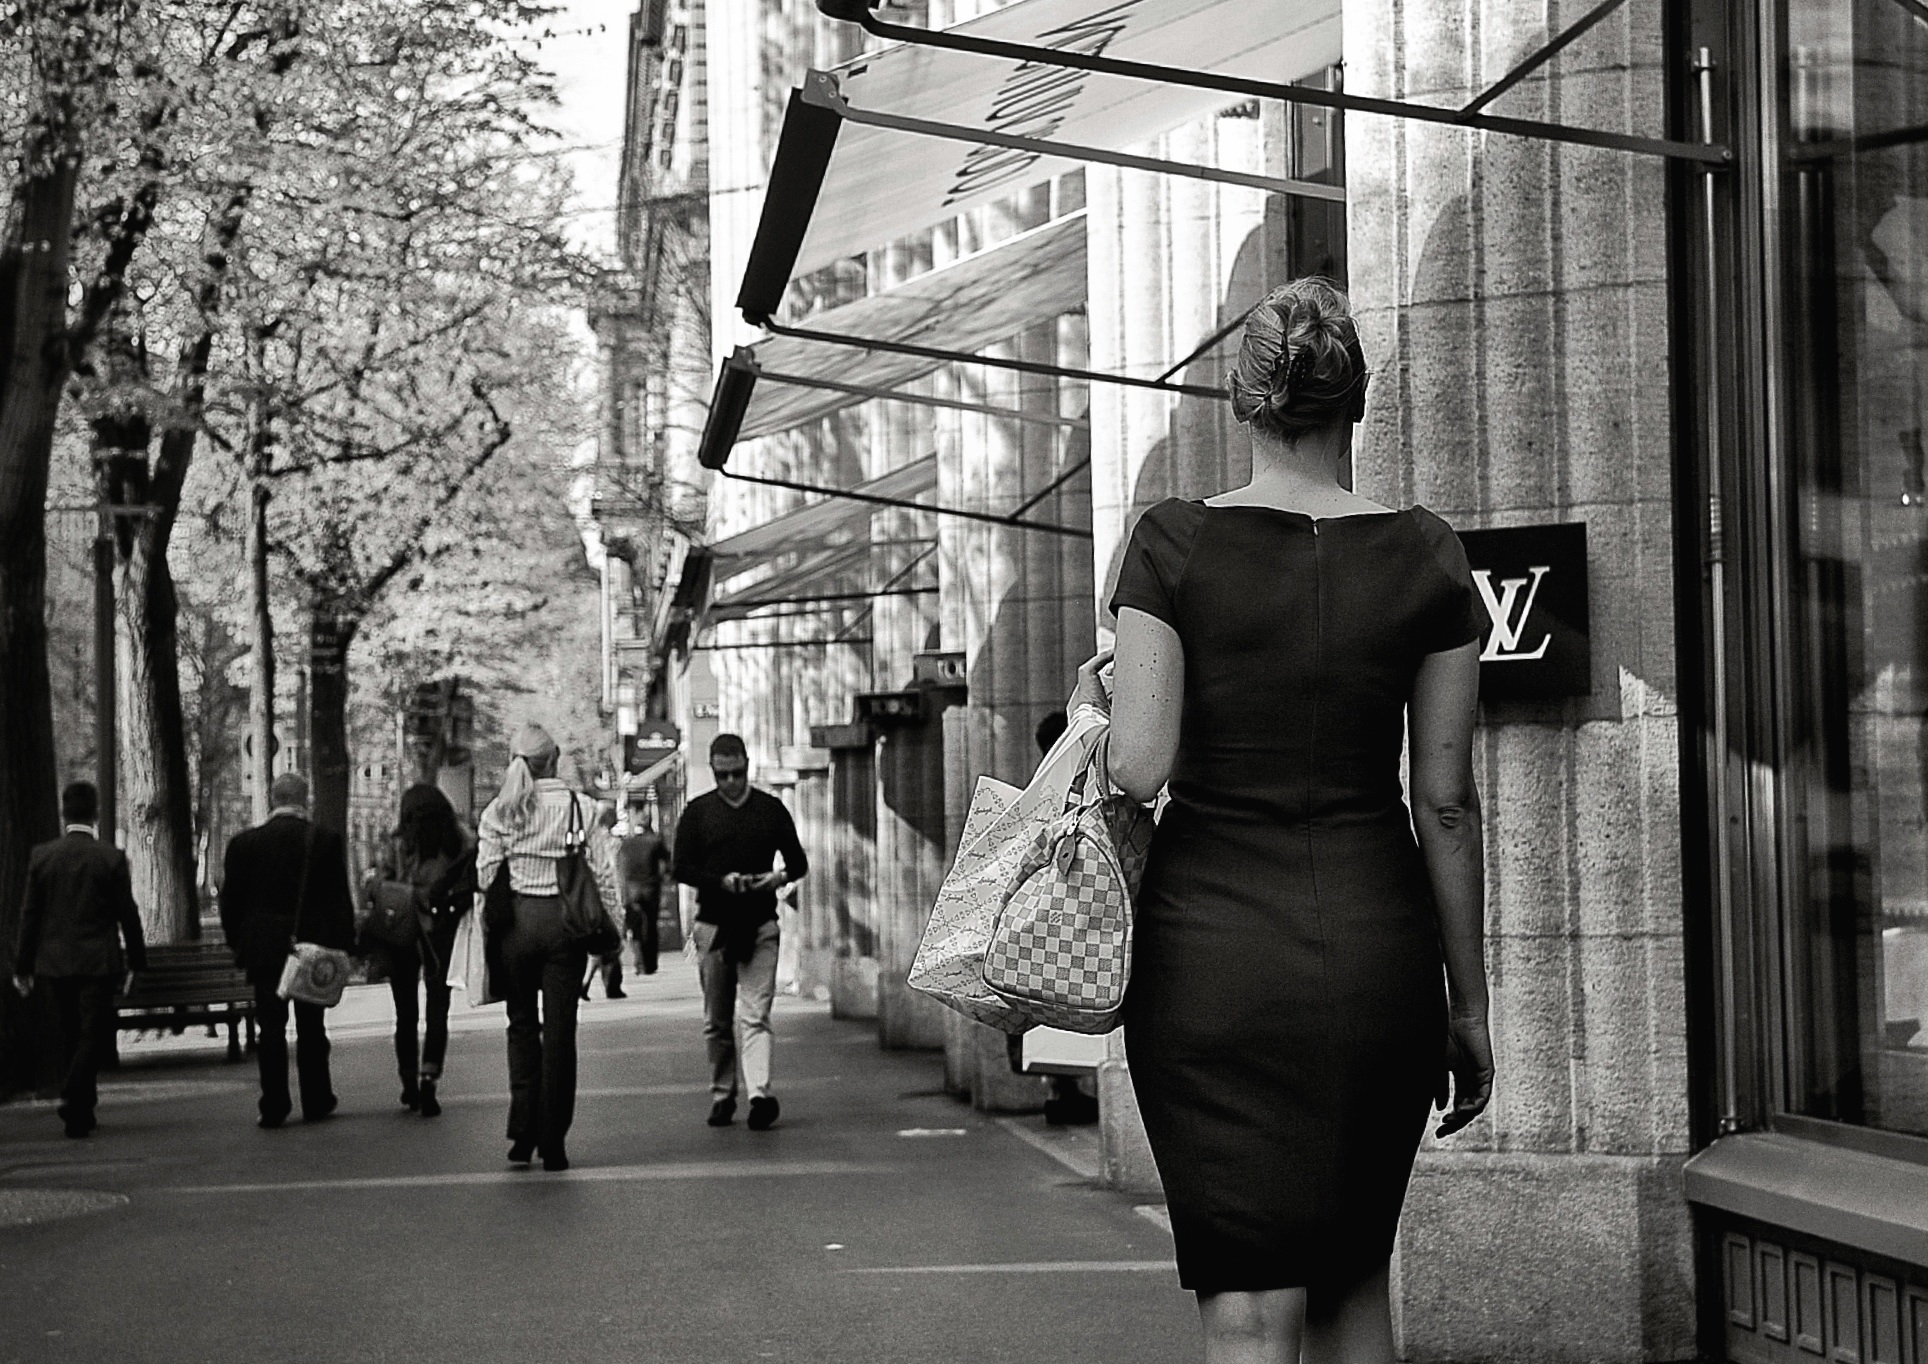
black and white, people, road, white, street, city, urban, crowd, spring, fashion, nikon, black, monochrome, streetphotography, flickr, bw, blackandwhite, candid, infrastructure, swiss, photograph, snapshot, streetart, schweiz, switzerland, strasse, zurich, blancoynegro, passanten, streetpix, thomas8047, onthestreets, bahnhofstrasse, d300s, streetphotographer, streetartstreetlife, 175528, streetfashion, louisvuitton, zuri, urban area, monochrome photography